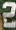
Number: 2